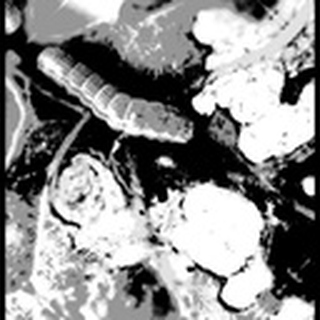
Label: cotton_army_worm